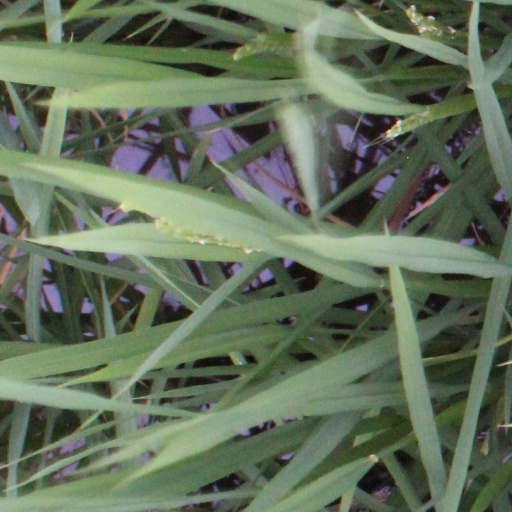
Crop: rice